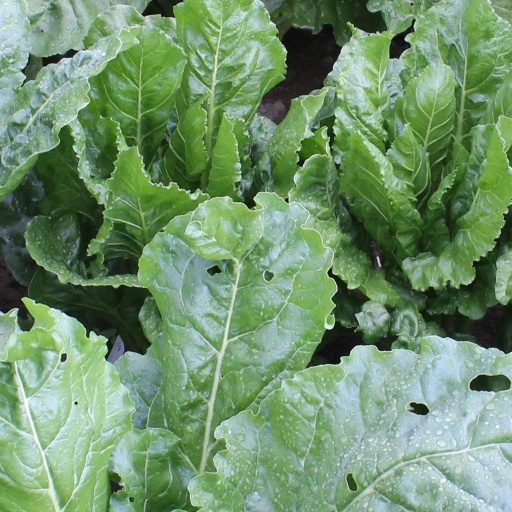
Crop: sugar beet